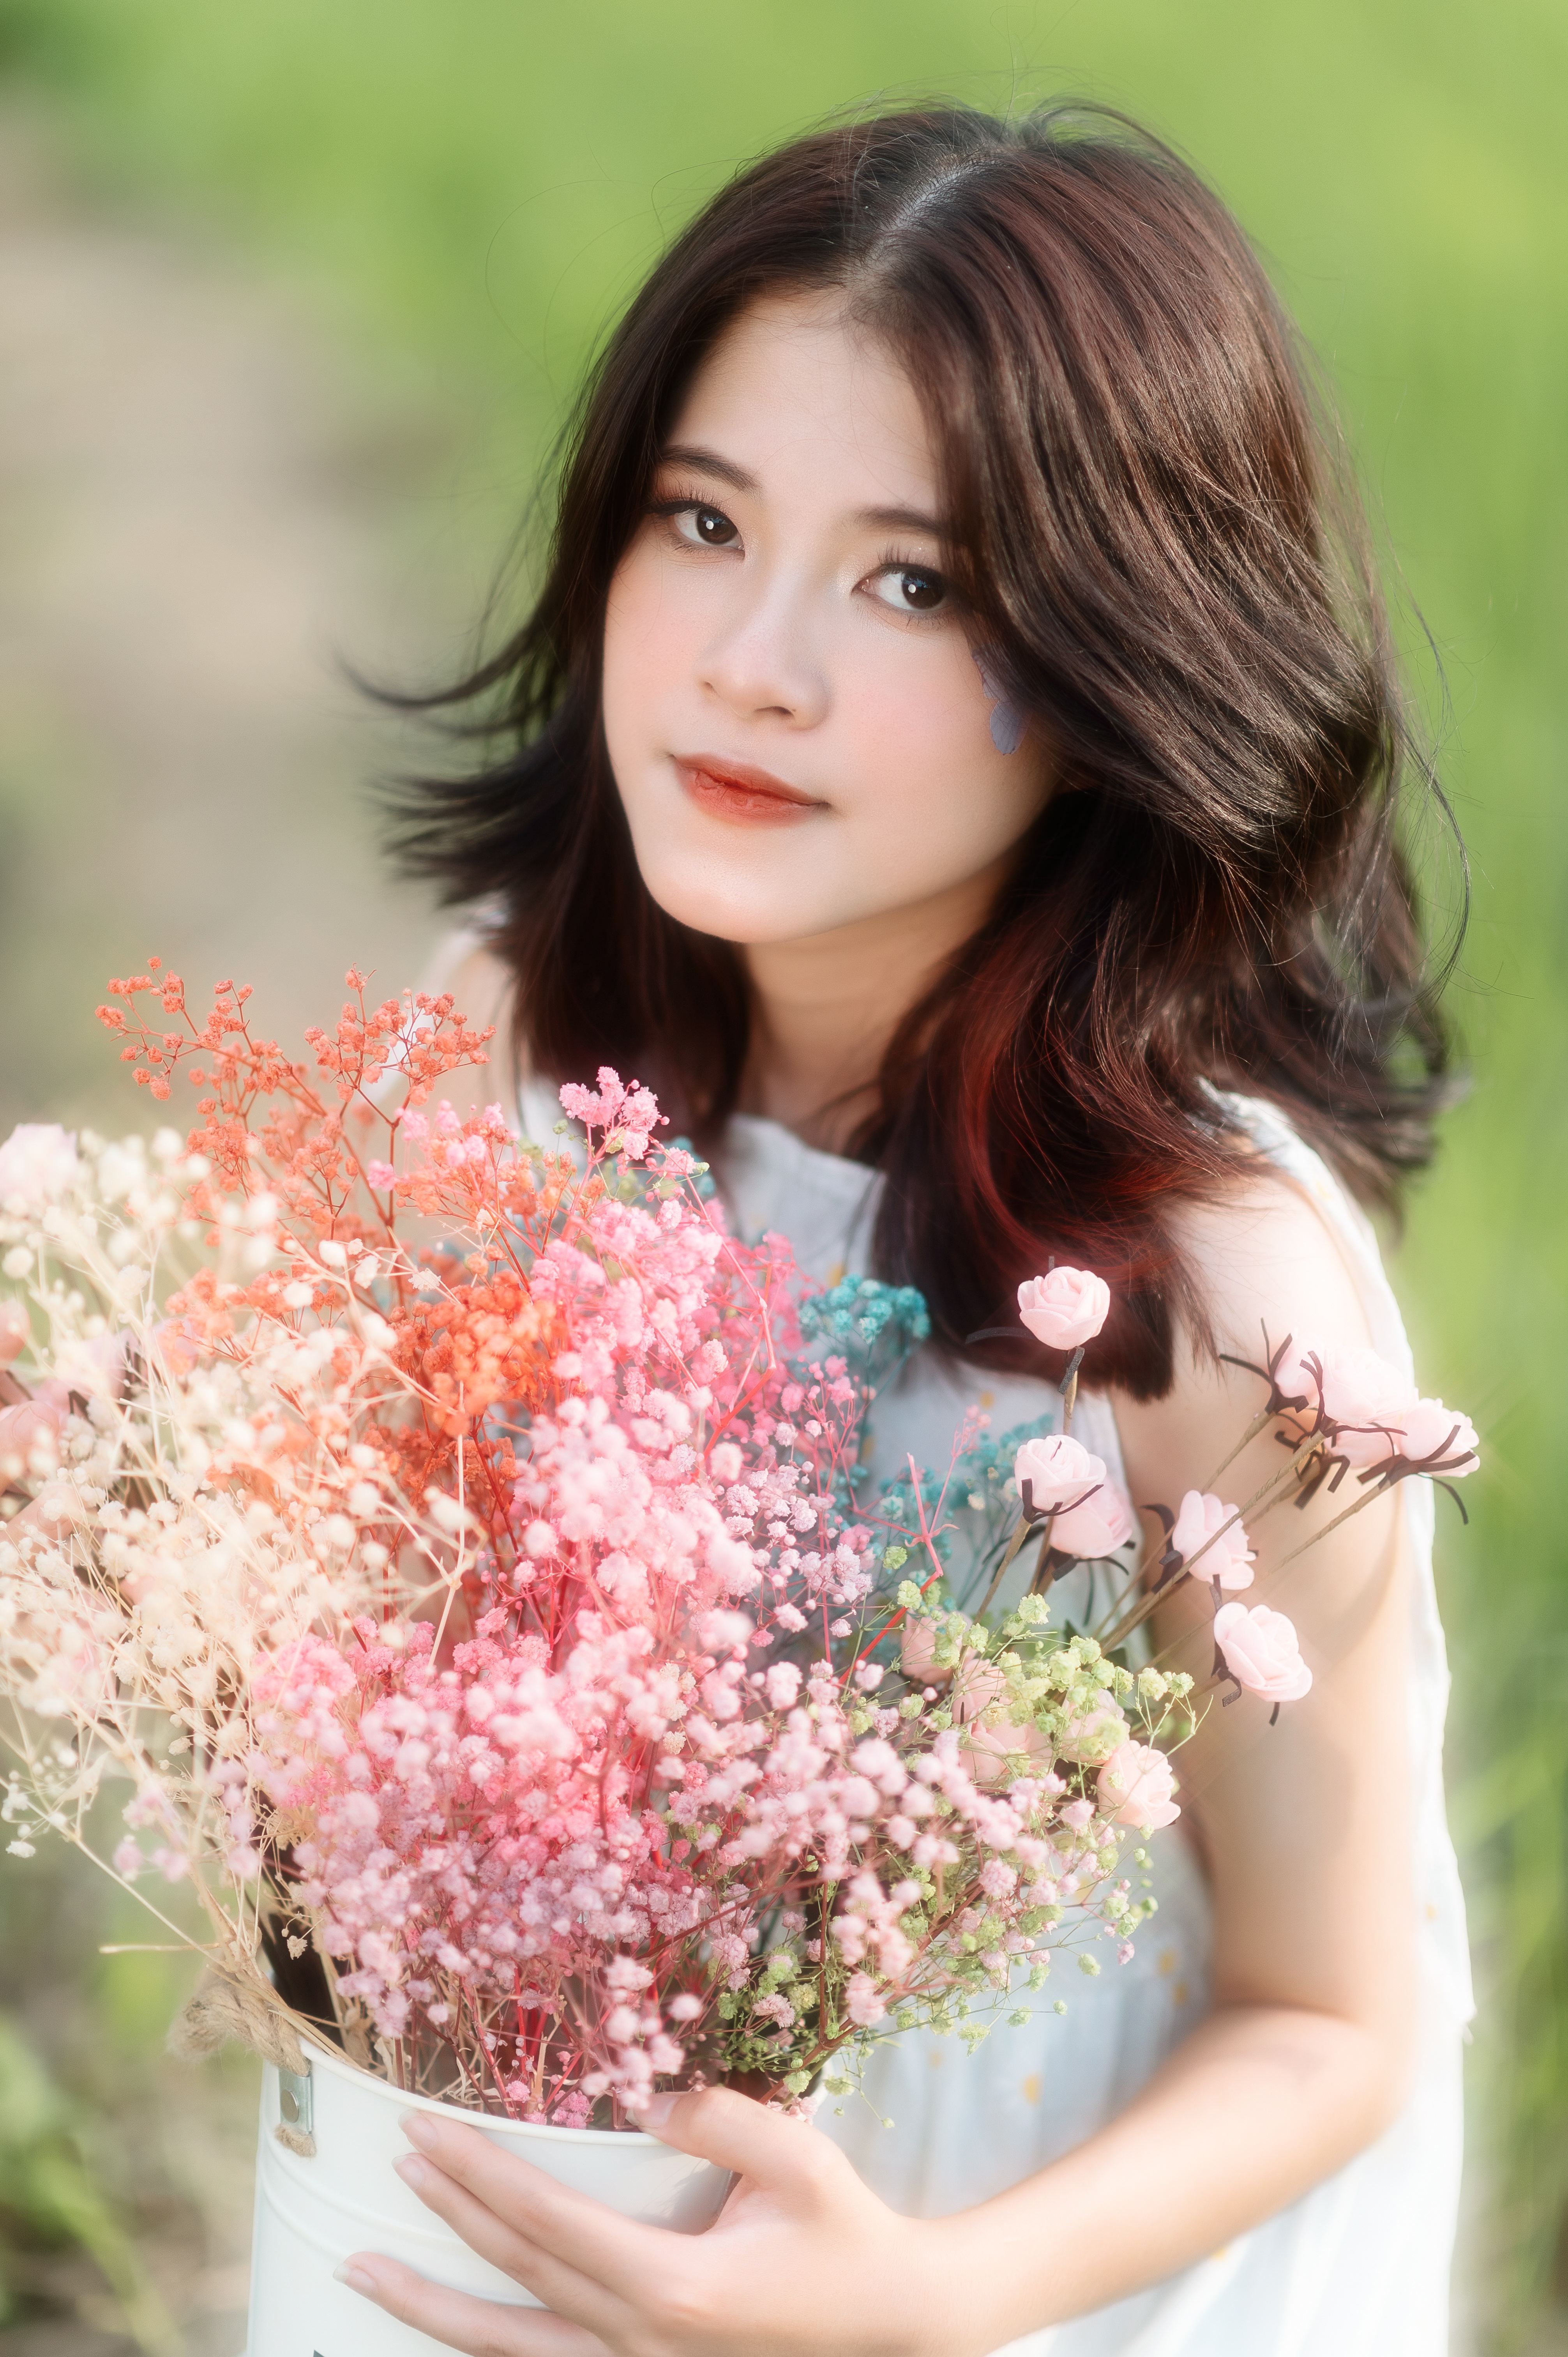
woman, hair, face, flower, skin, plant, photograph, botany, People in nature, flash photography, happy, petal, dress, iris, grass, summer, flower arranging, meadow, long hair, flowering plant, beauty, tree, brown hair, blond, annual plant, floral design, shrub, spring, grassland, wildflower, floristry, necklace, formal wear, peach, bouquet, landscape, jewellery, portrait photography, garden, portrait, ceremony, photo shoot, cut flowers, child, photography, blossom